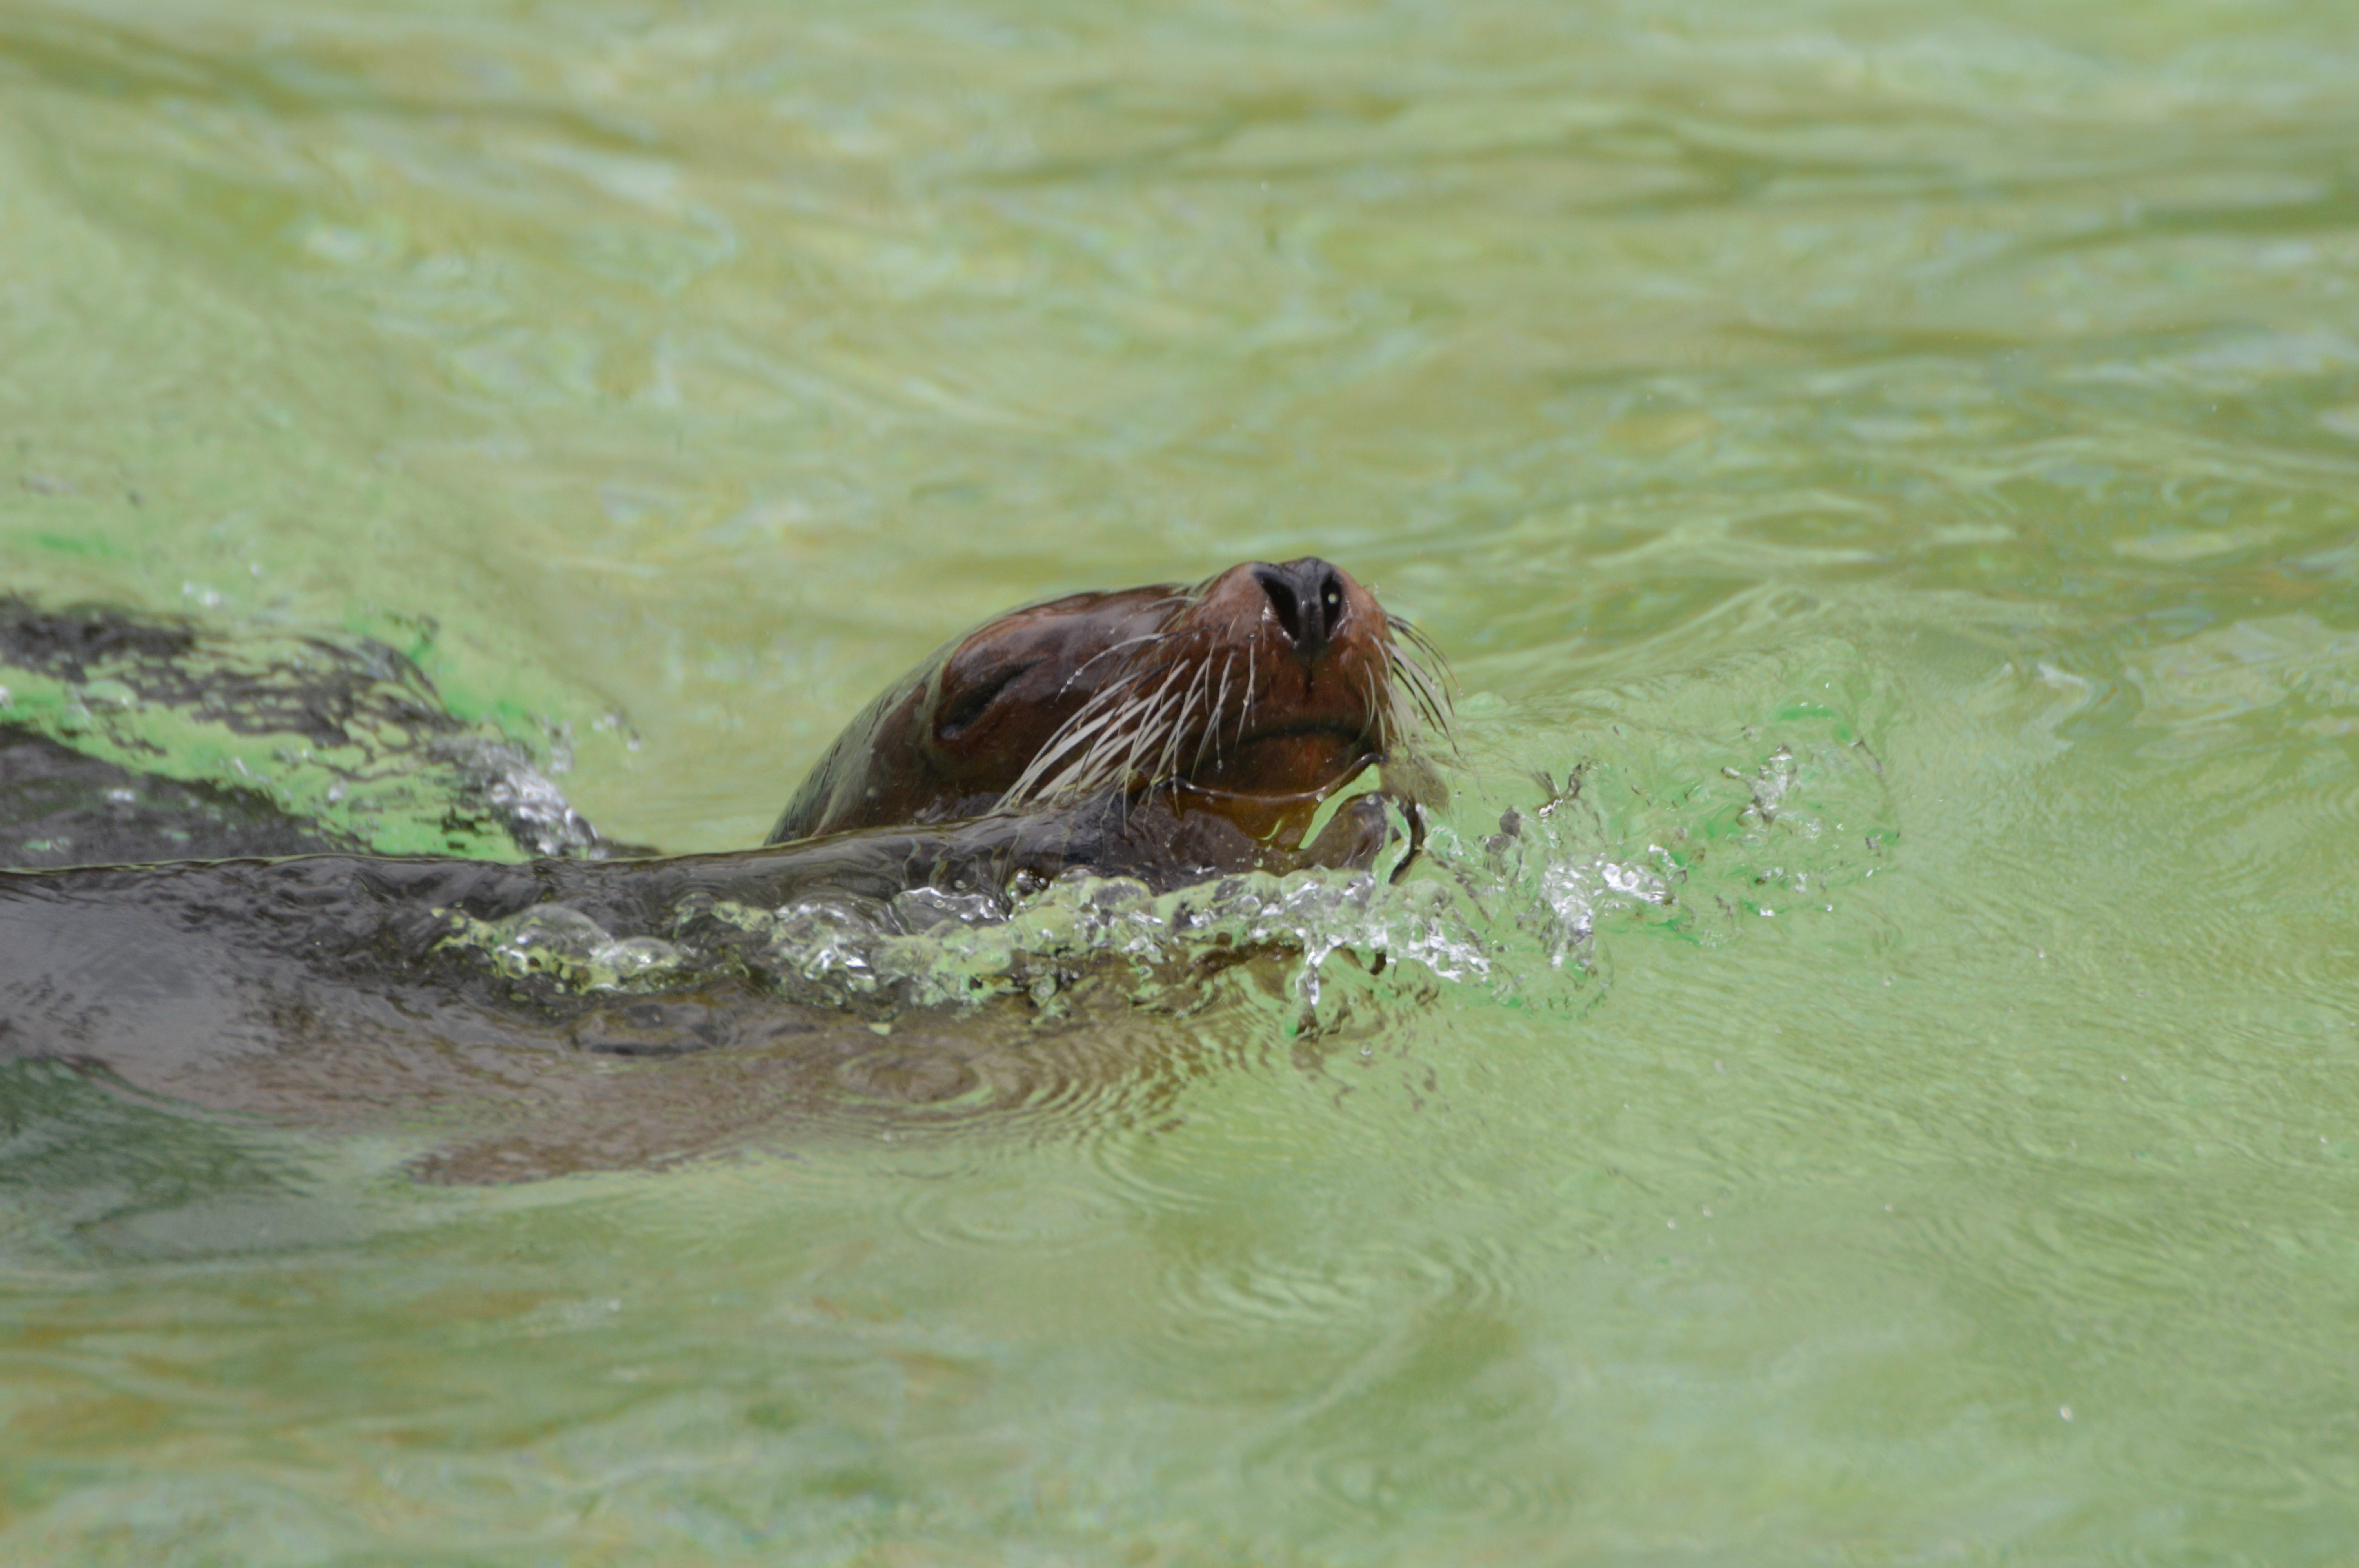
wildlife, swim, mammal, rodent, fauna, animals, vertebrate, otter, muskrat, sea lions